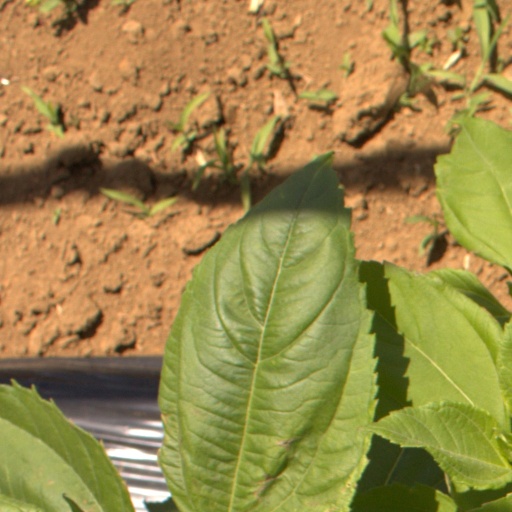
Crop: Jerusalem artichoke